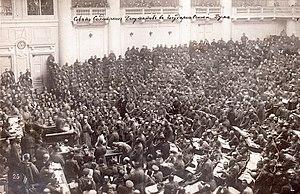
Assemblée du soviet de Petrograd en 1917